Christine Pelosi

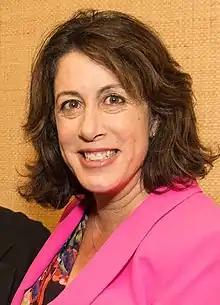
Pelosi in 2013

Christine Paule Pelosi (born May 5, 1966) is an American Democratic Party political strategist from California. She is the daughter of Nancy Pelosi, the former Speaker of the United States House of Representatives, and businessman Paul Pelosi and sister of Alexandra Pelosi.